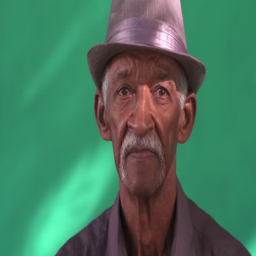
real people and feelings , portrait of sad senior hispanic man looking at camera .